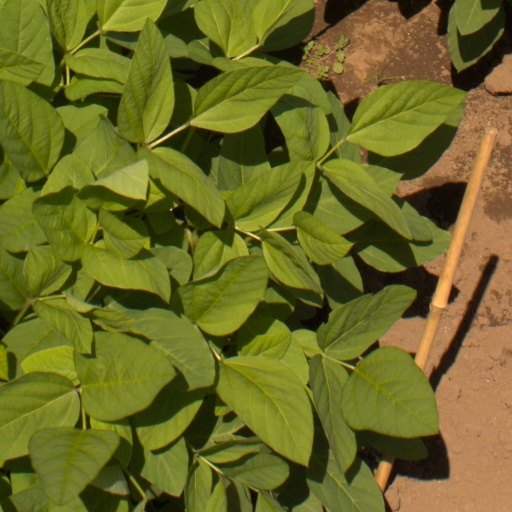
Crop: soybean